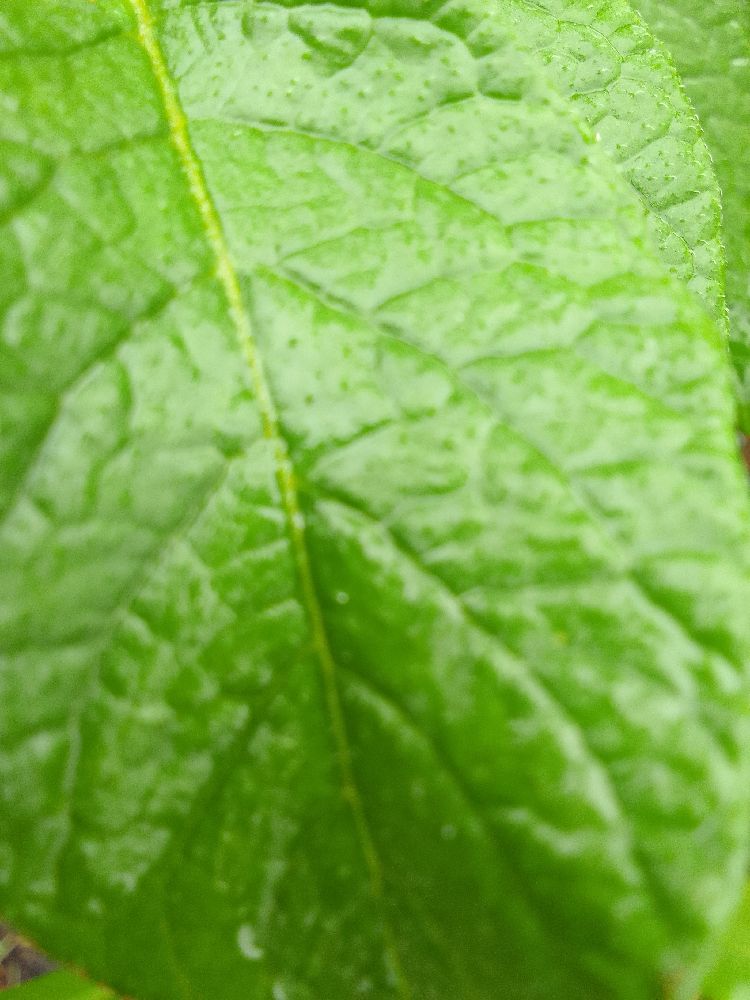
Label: Healthy